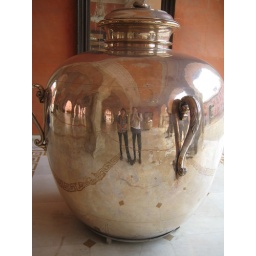
Largest silver pot in the world.